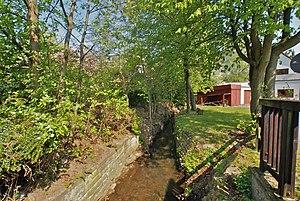
Oststeinbek, Allemagne: La rivière Forellenbach